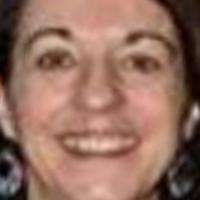
Age group: age 41-55